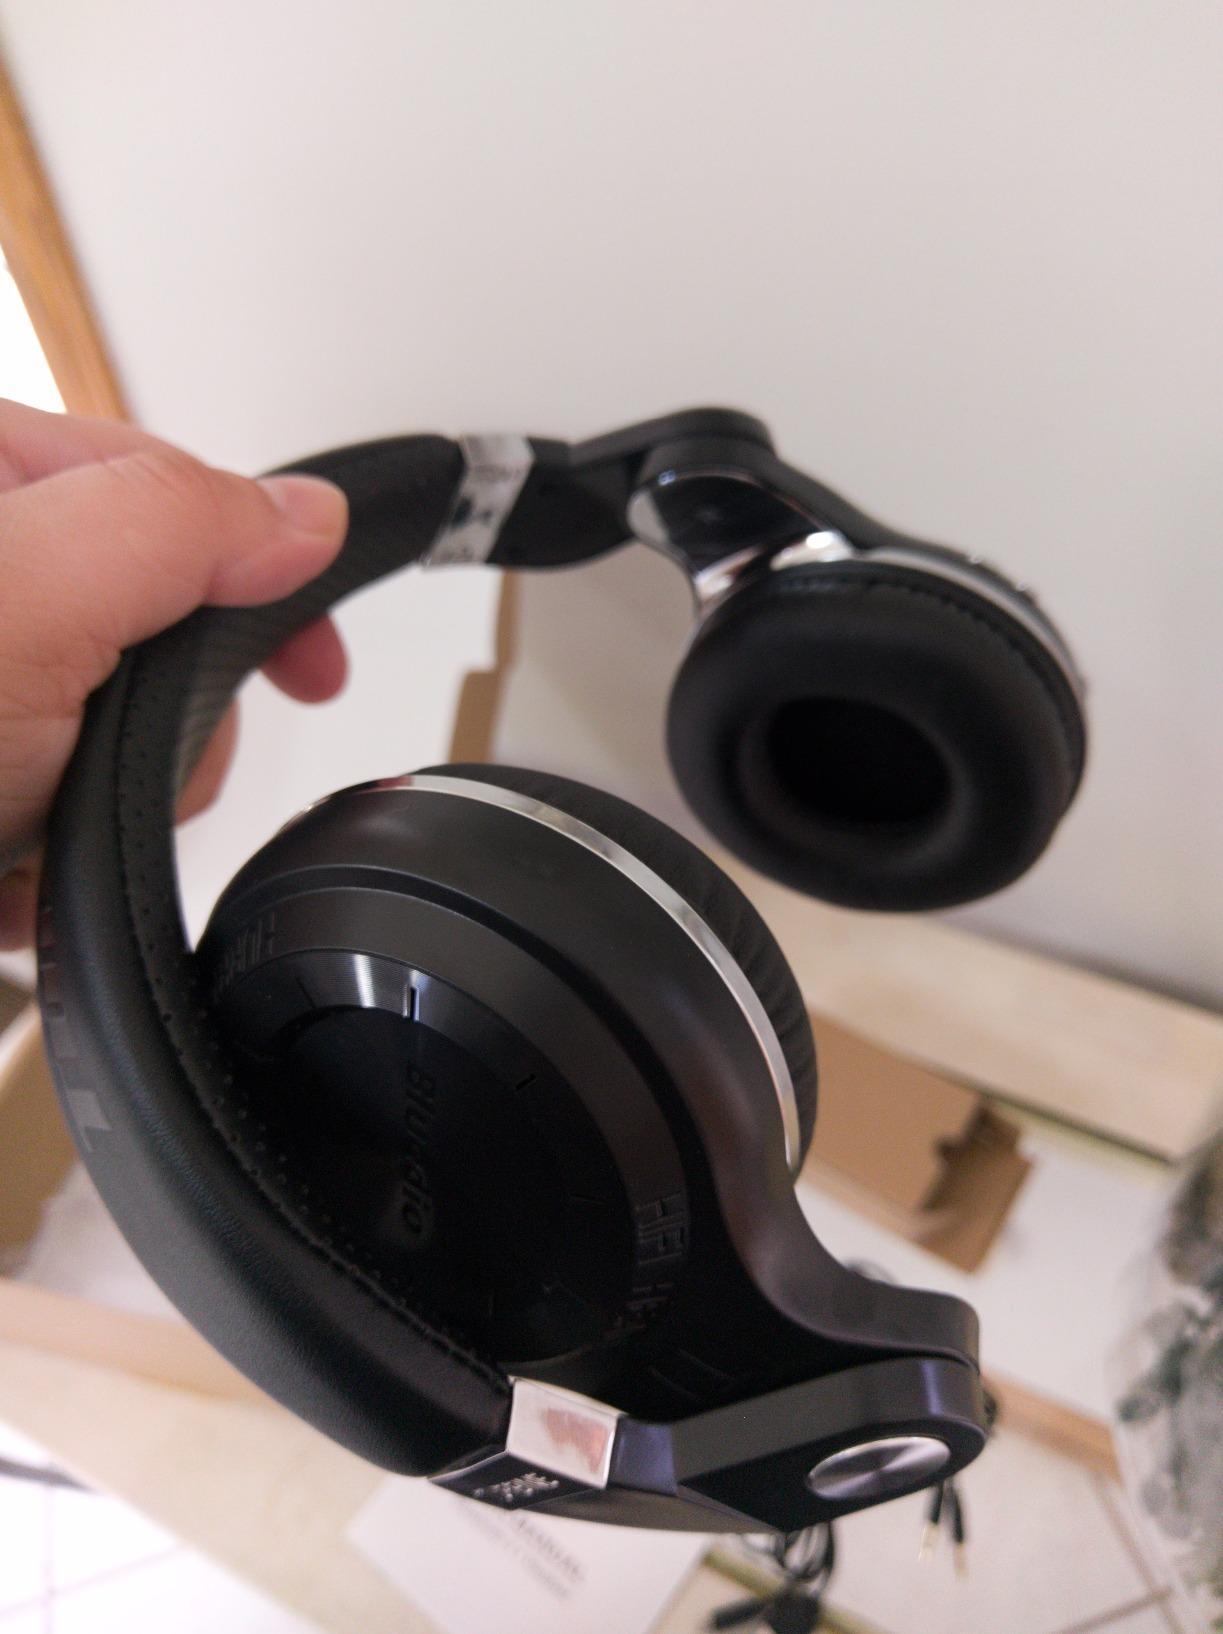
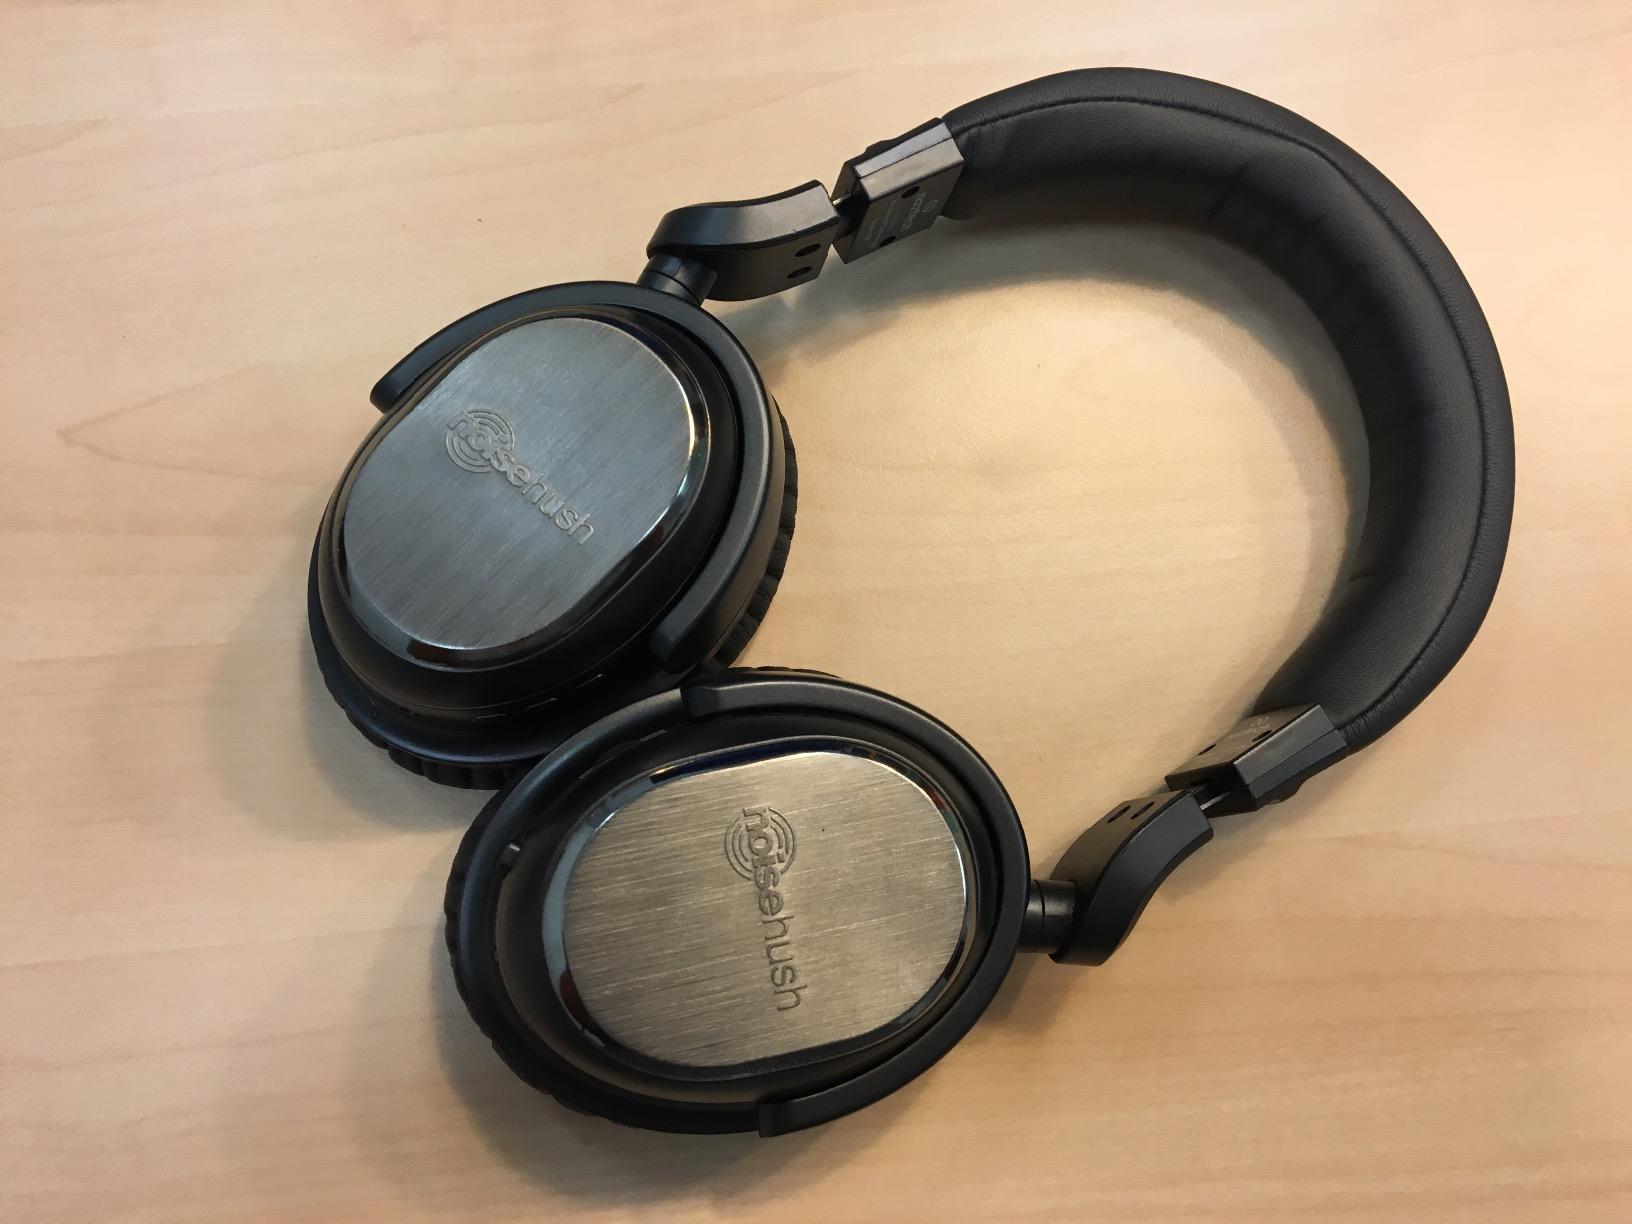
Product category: headphones
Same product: no